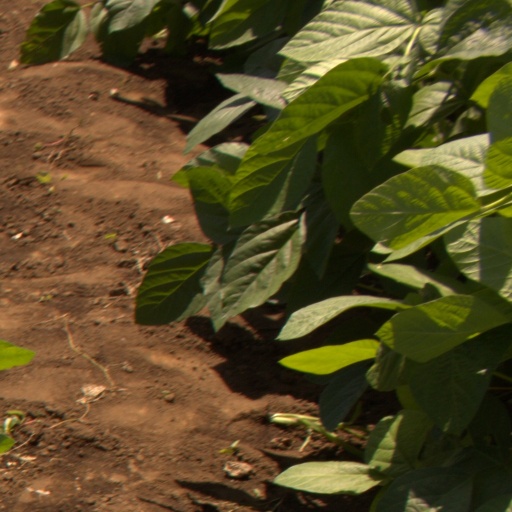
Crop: soybean